Ralph Beard (baseball)

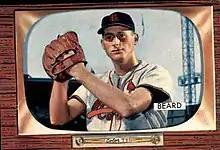
1955 Bowman card

Ralph William Beard (February 11, 1929 – February 10, 2003) was an American professional baseball player, a right-handed pitcher whose ten-season (1947–56) pro career included 13 games pitched for the St. Louis Cardinals of Major League Baseball. Beard, a native of Cincinnati, attended the University of Cincinnati. He stood tall and weighed .